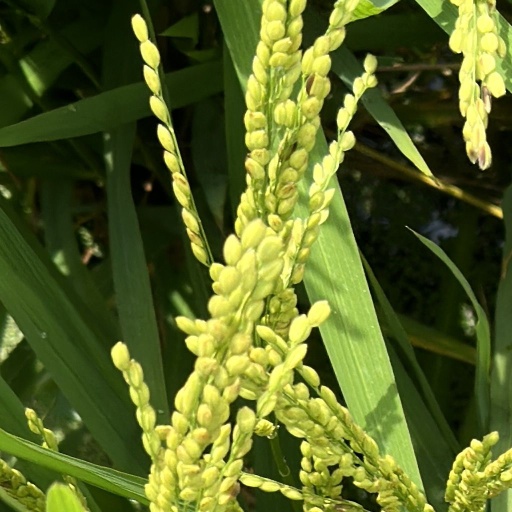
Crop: rice